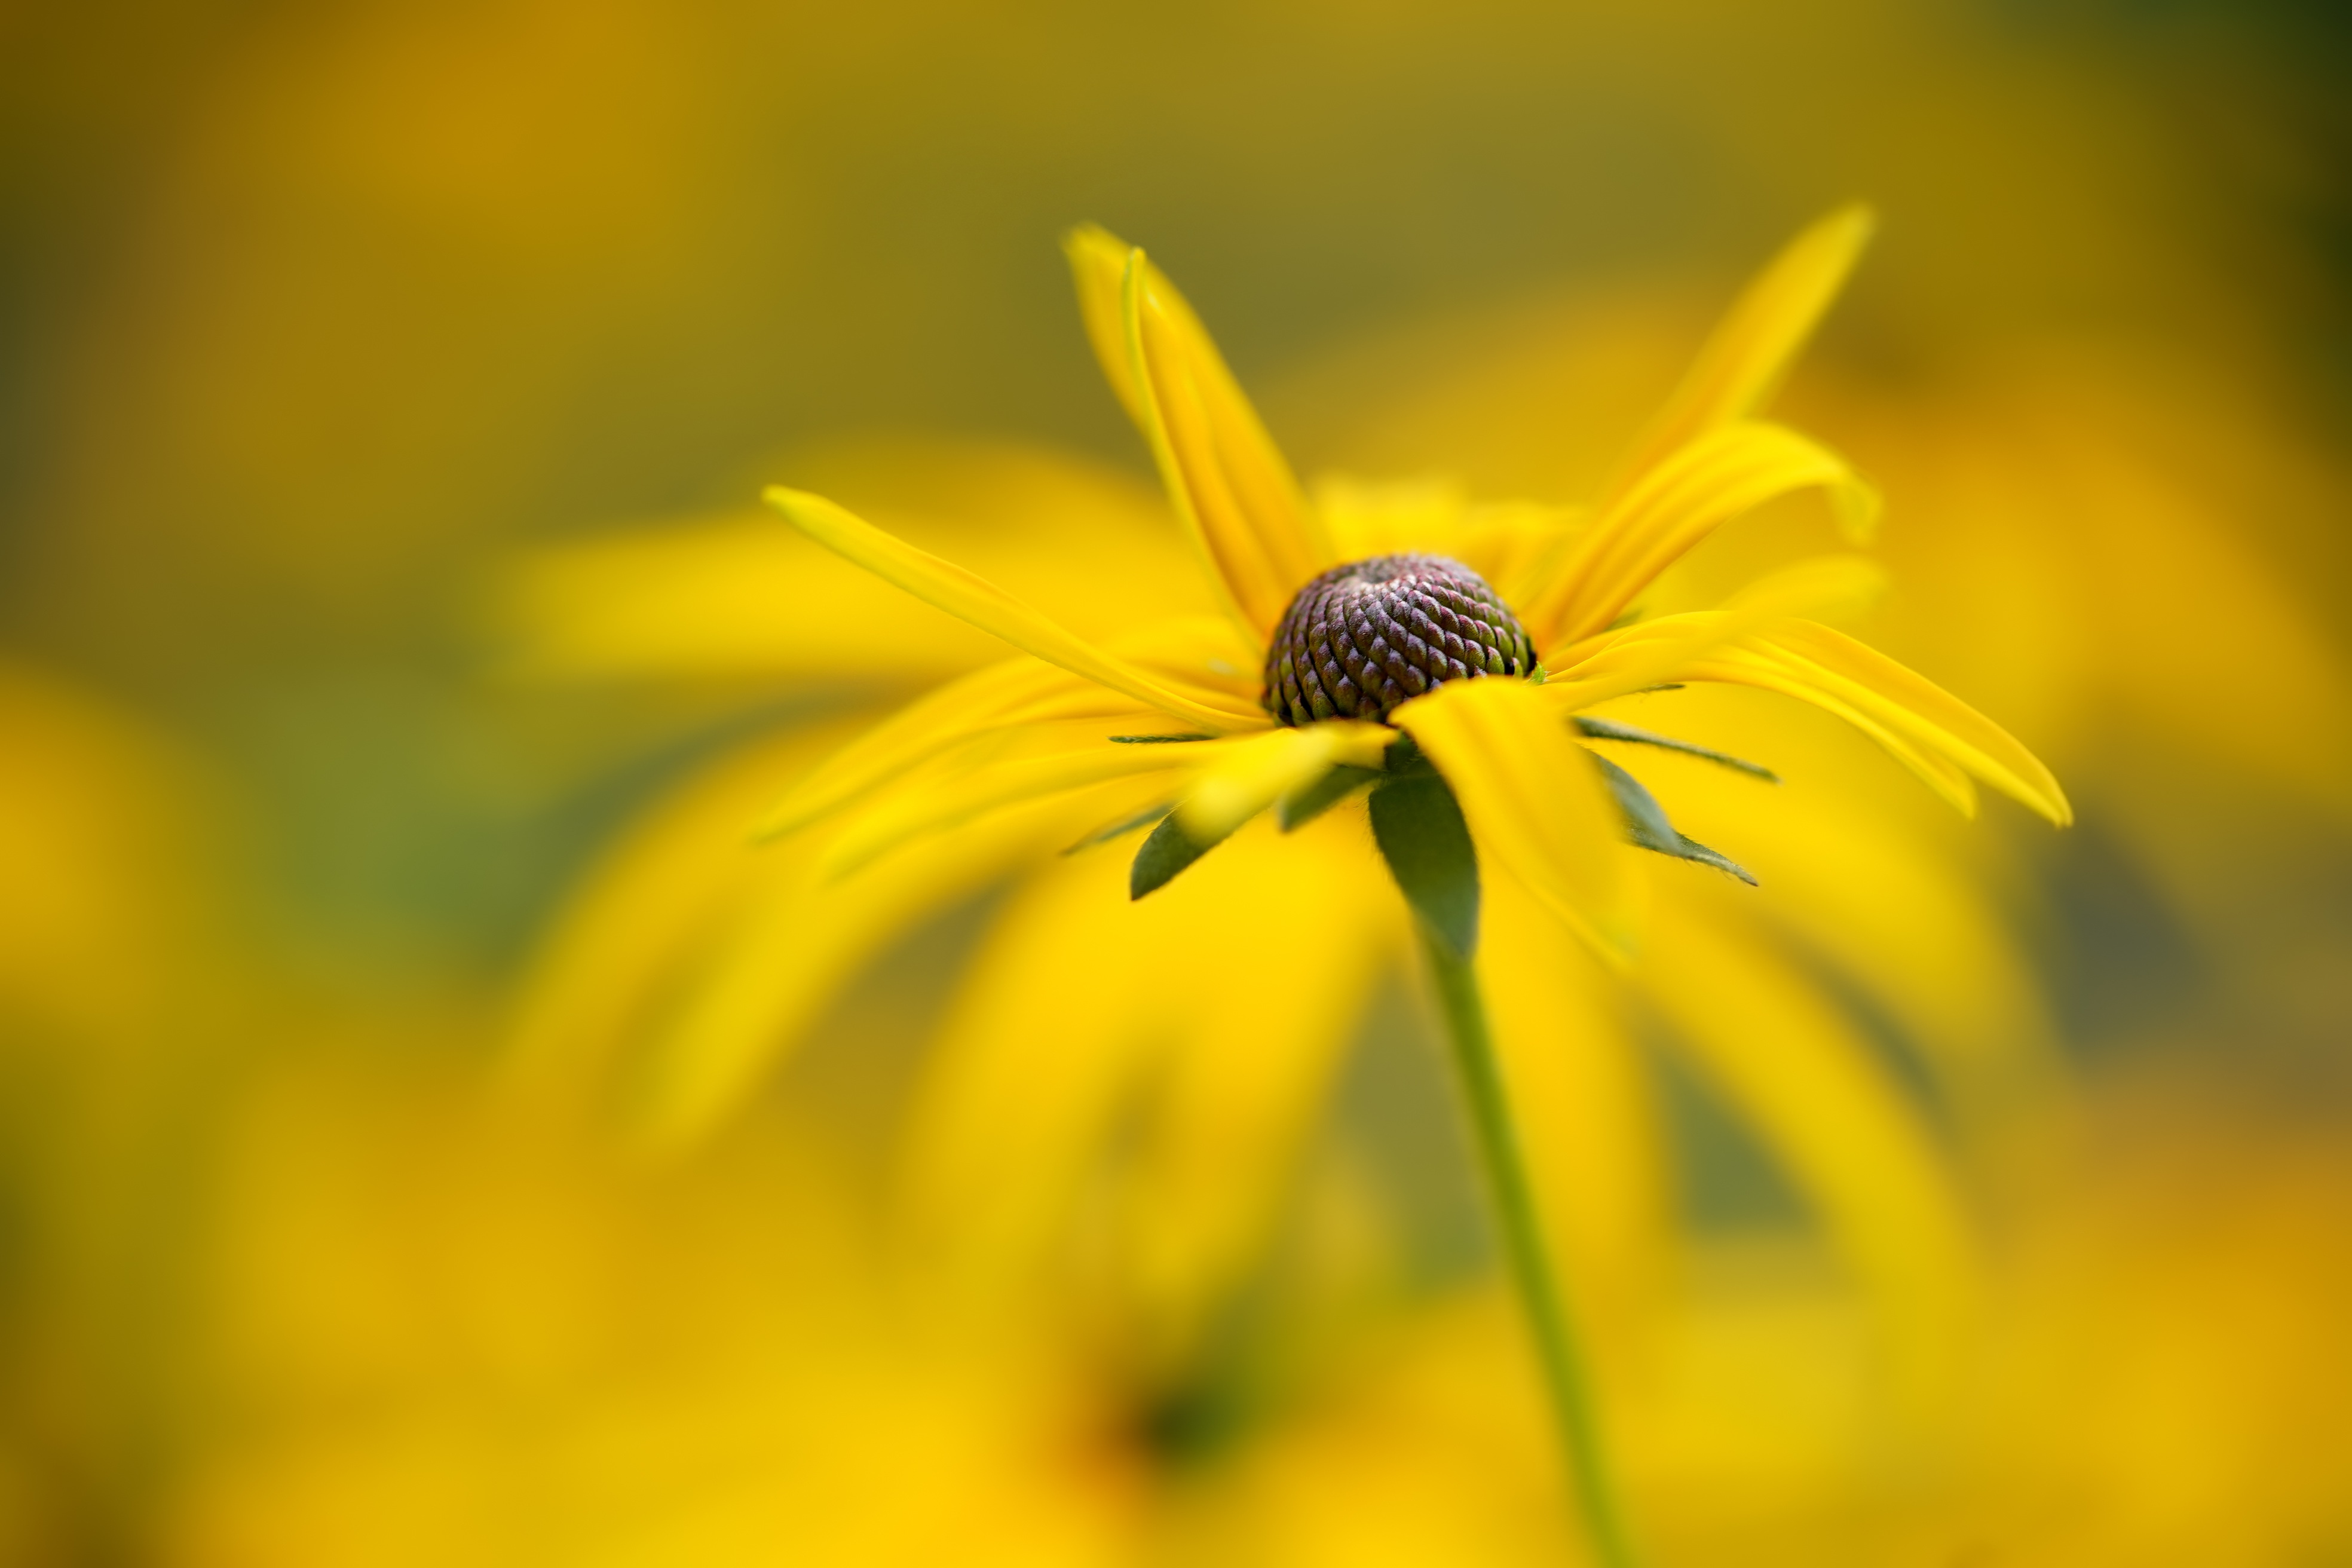
natural, flower, plant, insect, arthropod, pollinator, leaf, petal, sunlight, grass, coneflower, black eyed susan, herbaceous plant, terrestrial plant, rudbeckia, pest, invertebrate, annual plant, flowering plant, macro photography, pollen, daisy family, membrane winged insect, perennial plant, wildlife, terrestrial animal, sky, wildflower, herb, field, Pedicel, plant stem, sunflower, bee, still life photography, asterales, landscape